Bridgwater Castle

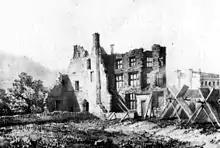
Remains of the mansion on the site of the castle keep — mid C18. A lithograph after a painting by John Chubb (1746–1818)

Some of the external walls of Bridgwater Castle were demolished in the early 1630s by the then owner Henry Harvey, an attorney of the Court of Common Pleas, to build his new house. Harvey had purchased it from George Whitmore who had been granted the ownership by Charles I in 1626. Harvey leased the house to Colonel Wyndham in 1643. The new house was in the shape of a Roman B and is shown on the map drawn by John Strachey in 1735 and another in 1777 by John Locke.